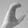
ASL letter: C